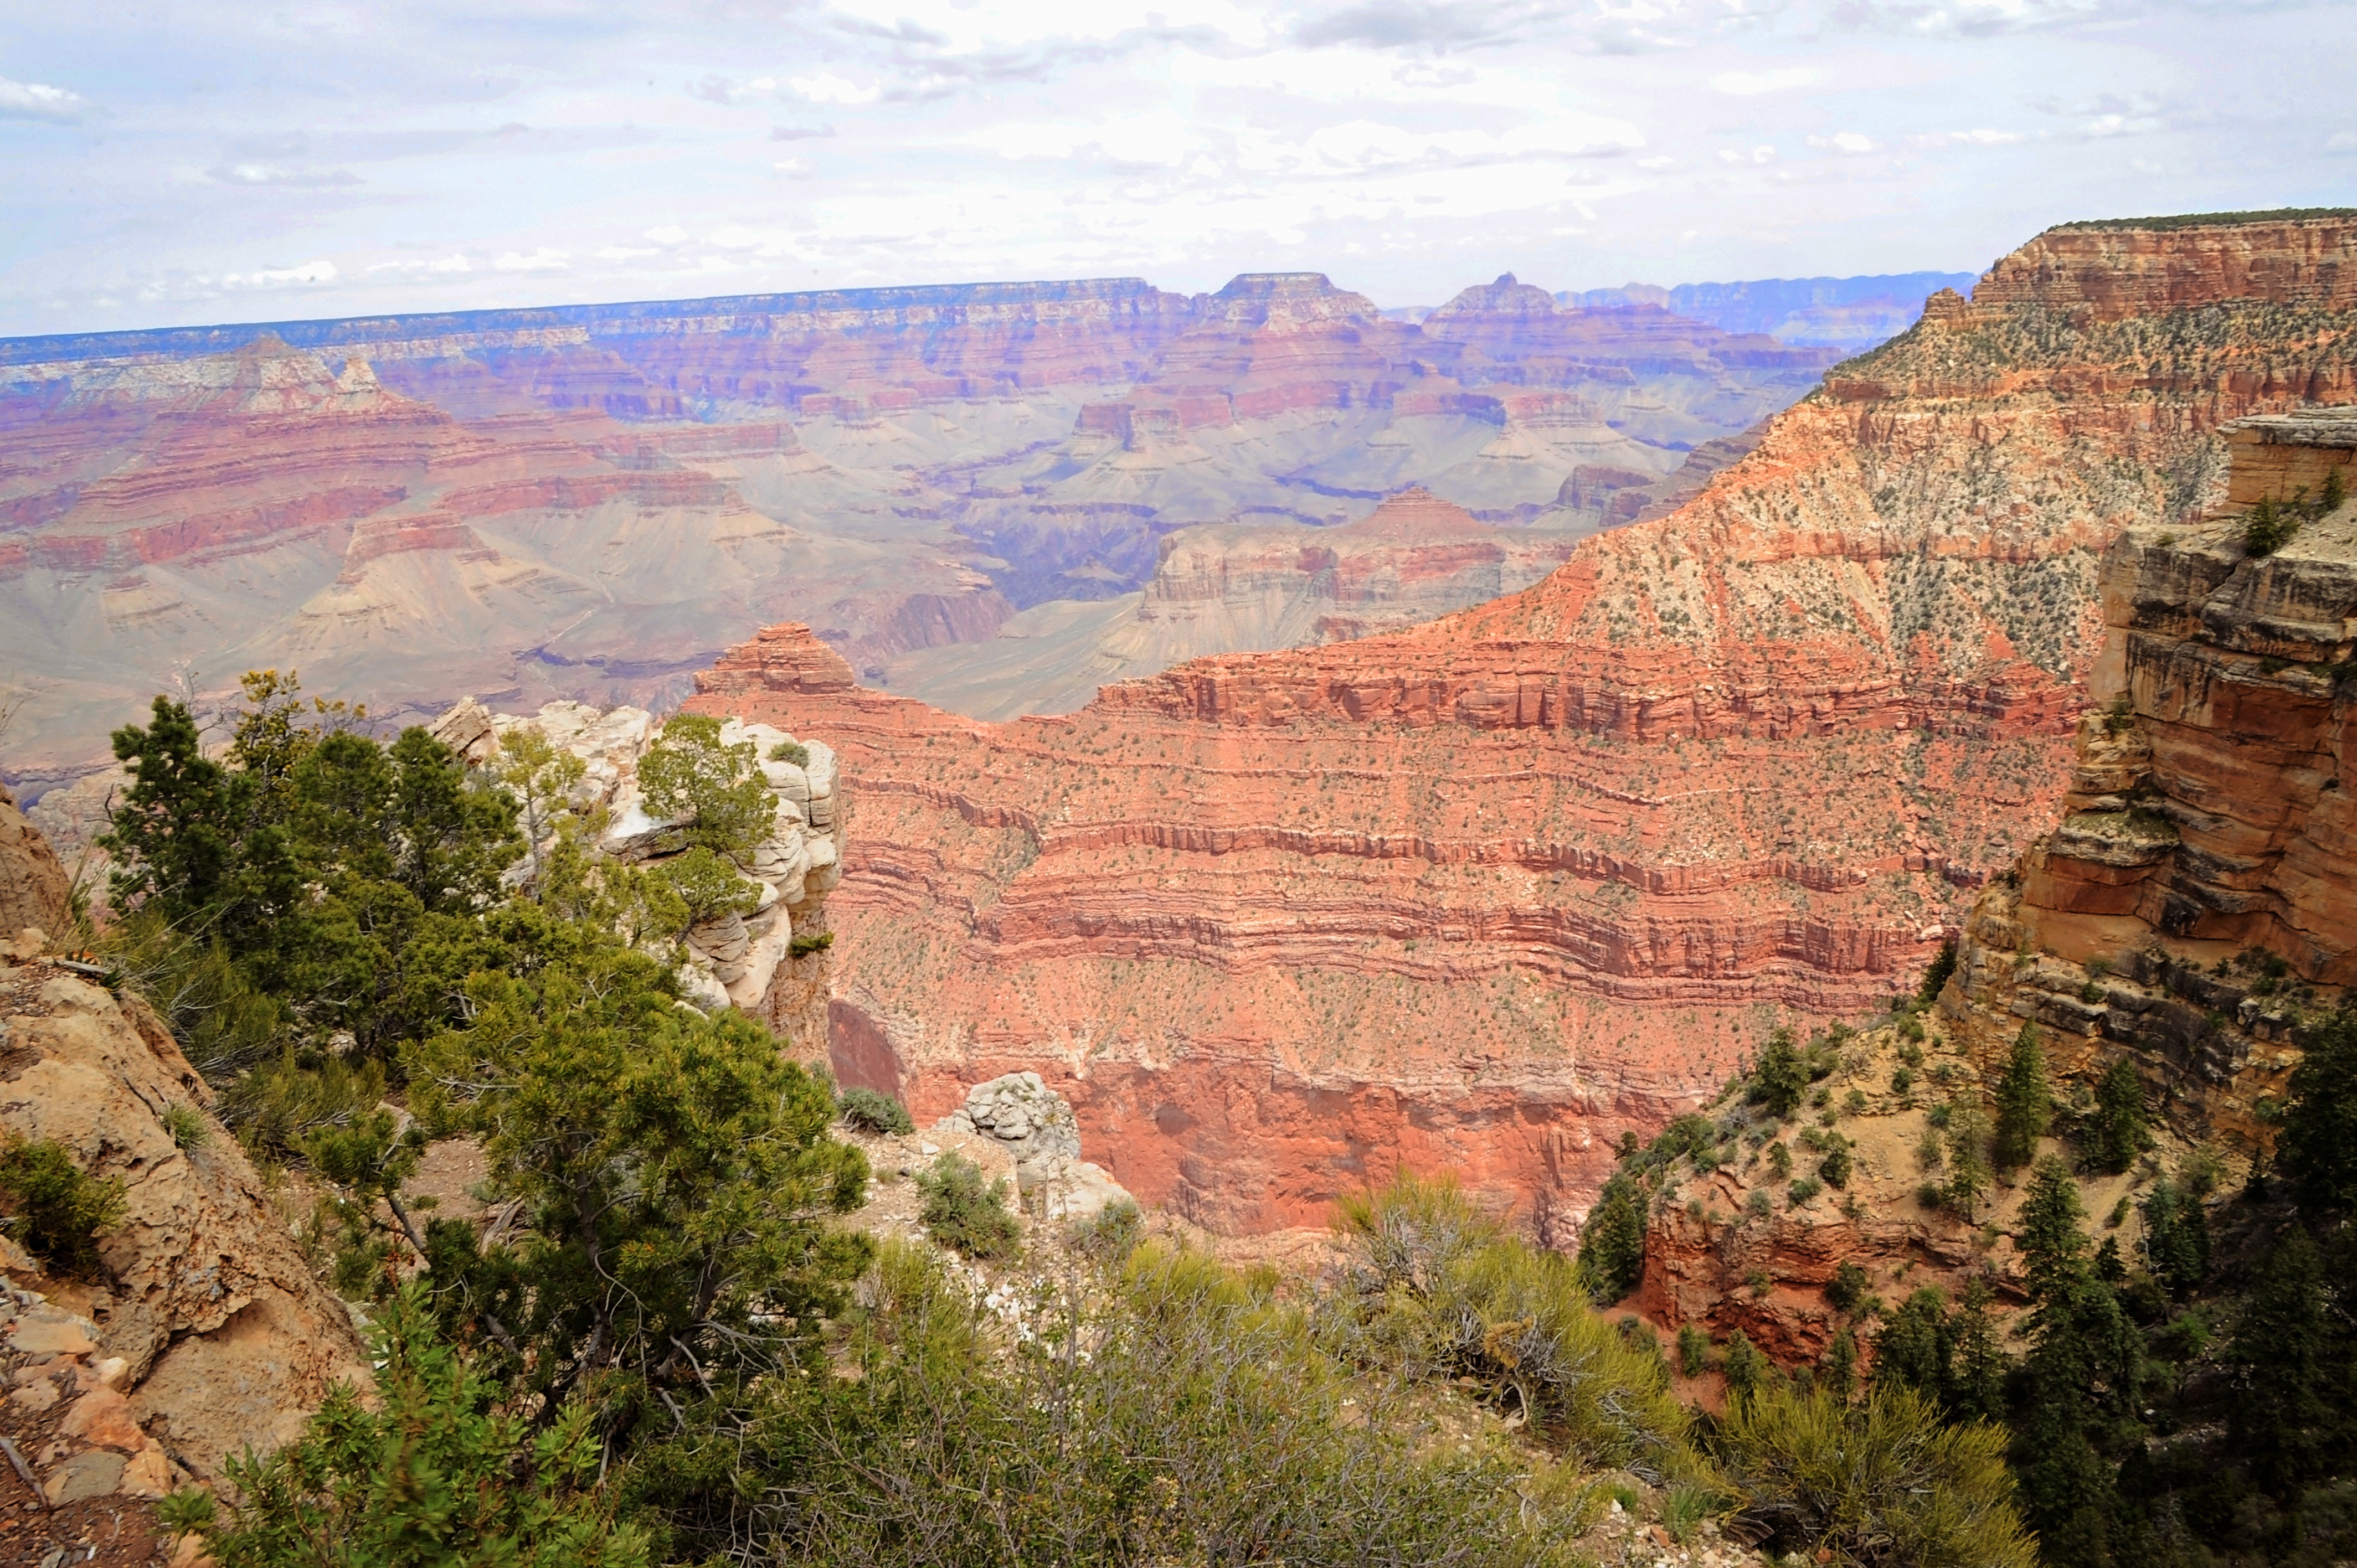
landscape, nature, rock, horizon, mountain, desert, vacation, travel, formation, cliff, orange, park, scenery, usa, america, canyon, tourism, terrain, national park, arizona, outdoors, national, grand, geology, badlands, plateau, escarpment, western, wonder, southwest, wadi, landform, geographical feature